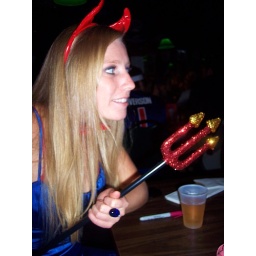
Devil in a blue dress